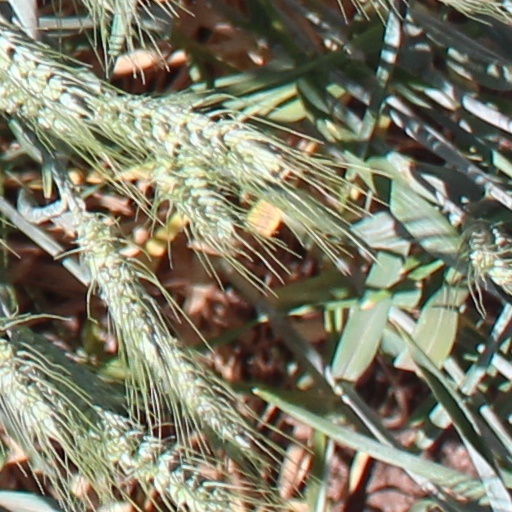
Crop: wheat